Sepia-brown wren

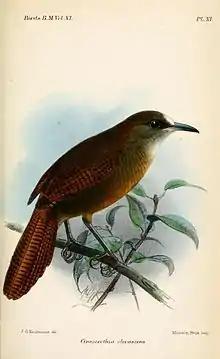
Illustration by Keulemans, 1881

The sepia-brown wren is long; male weights average and female weights . Both subspecies are shades of brown. The nominate adult has a grayish brown crown, reddish brown back and rump, and a chesnut tail with blackish bars. It has a variable amount of white on its face. Its chin and throat are pale grayish brown darkening to dark reddish brown on the belly and vent. "C. o. bogotensis" is much darker overall and has no white on the face. Immatures are like the adults but with a grayish face.